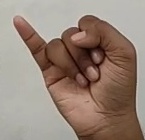
ASL sign: J